Vilnius St. Joseph Seminary

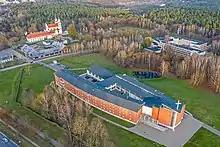
The seminary building

The Vilnius St. Joseph Seminary is a Roman Catholic seminary in Vilnius, Lithuania. It traces its history to an institution founded by Cardinal Jurgis Radvila in 1582. After being closed and reopened several times, it was re-established in 1993 by Juozas Bačkis, the archbishop of Vilnius, and moved to a new building in 1997.